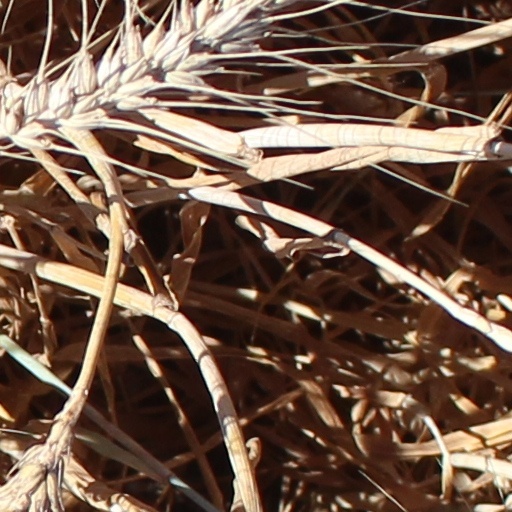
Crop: wheat